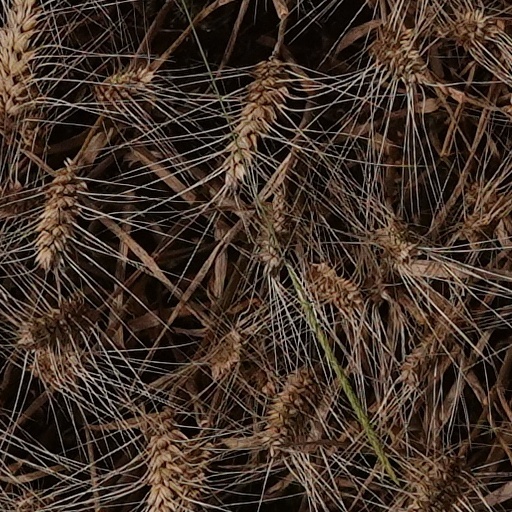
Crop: wheat